KickassTorrents

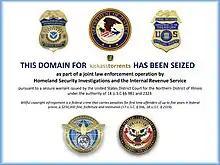
Notice displayed on KickassTorrents sites after its seizure

On 20 July 2016, the United States Department of Justice announced that it had seized the KAT.cr domain and had identified its alleged owner. Artem Vaulin, a 30-year-old Ukrainian man known online as "tirm", was detained in Poland after being charged with a four-count U.S. criminal indictment. The remaining domains were taken offline voluntarily after the KAT.cr domain name was seized. Following the seizure of the original KAT domain multiple unofficial mirrors have been put online. These have no connection to the original team who have been urging users to exercise caution. A number of these mirrors have since been taken down.